Julian Lewis Jones

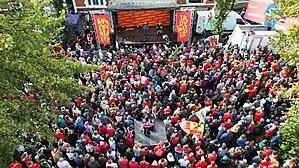
Lewis Jones speaking at the march for Welsh independence in Cardiff in 2022.

In January 2018, Jones called for more investment in local Welsh film and television projects. The same year, Jones addressed the Culture, Welsh Language and Communications Committee to reiterate that call. Jones is a supporter of Welsh independence, joining YesCymru in June 2020.